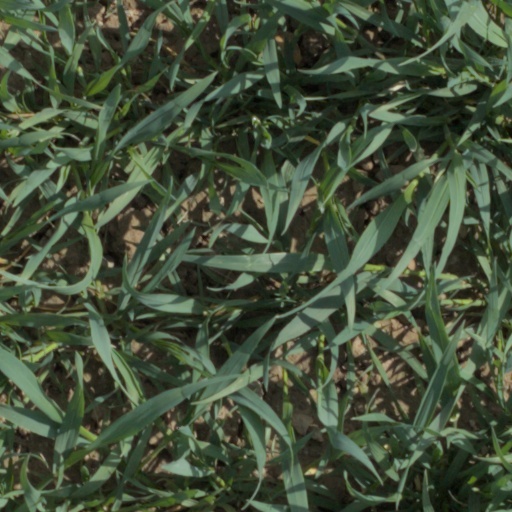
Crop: wheat